James Clerk Maxwell Foundation

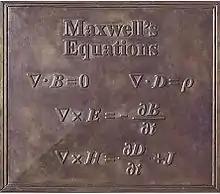
Maxwell's celebrated equations as depicted on the James Clerk Maxwell Statue in Edinburgh

Maxwell’s most celebrated contribution was in deriving the equations governing electromagnetics (Maxwell’s equations). In his 1865 paper, A Dynamical Theory of the Electromagnetic Field, Maxwell defined electromagnetics in terms of 20 equations, later summarised in his 1873 book Treatise on Electricity and Magnetism. Hendrik Lorentz subsequently reinterpreted these as the fundamental equations of electrodynamics and Oliver Heaviside developed the notation we use today.